Colorado Mesa University

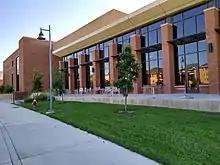
Tomlinson Library

Formerly known as Saunders Field House, the Maverick Center houses all athletic facilities in one building, except for football and baseball. Additionally, this center houses CMU's Department of Kinesiology. Facilities include the Brownson Arena, El Pomar Natatorium, Hamilton Recreation Center, and Monfort Family Human Performance Lab. Adjacent to the Maverick Center are the Community Hospital Unity field soccer and lacrosse stadium, Elliot Tennis Complex, Bergman Softball Field, and the Maverick Pavilion.